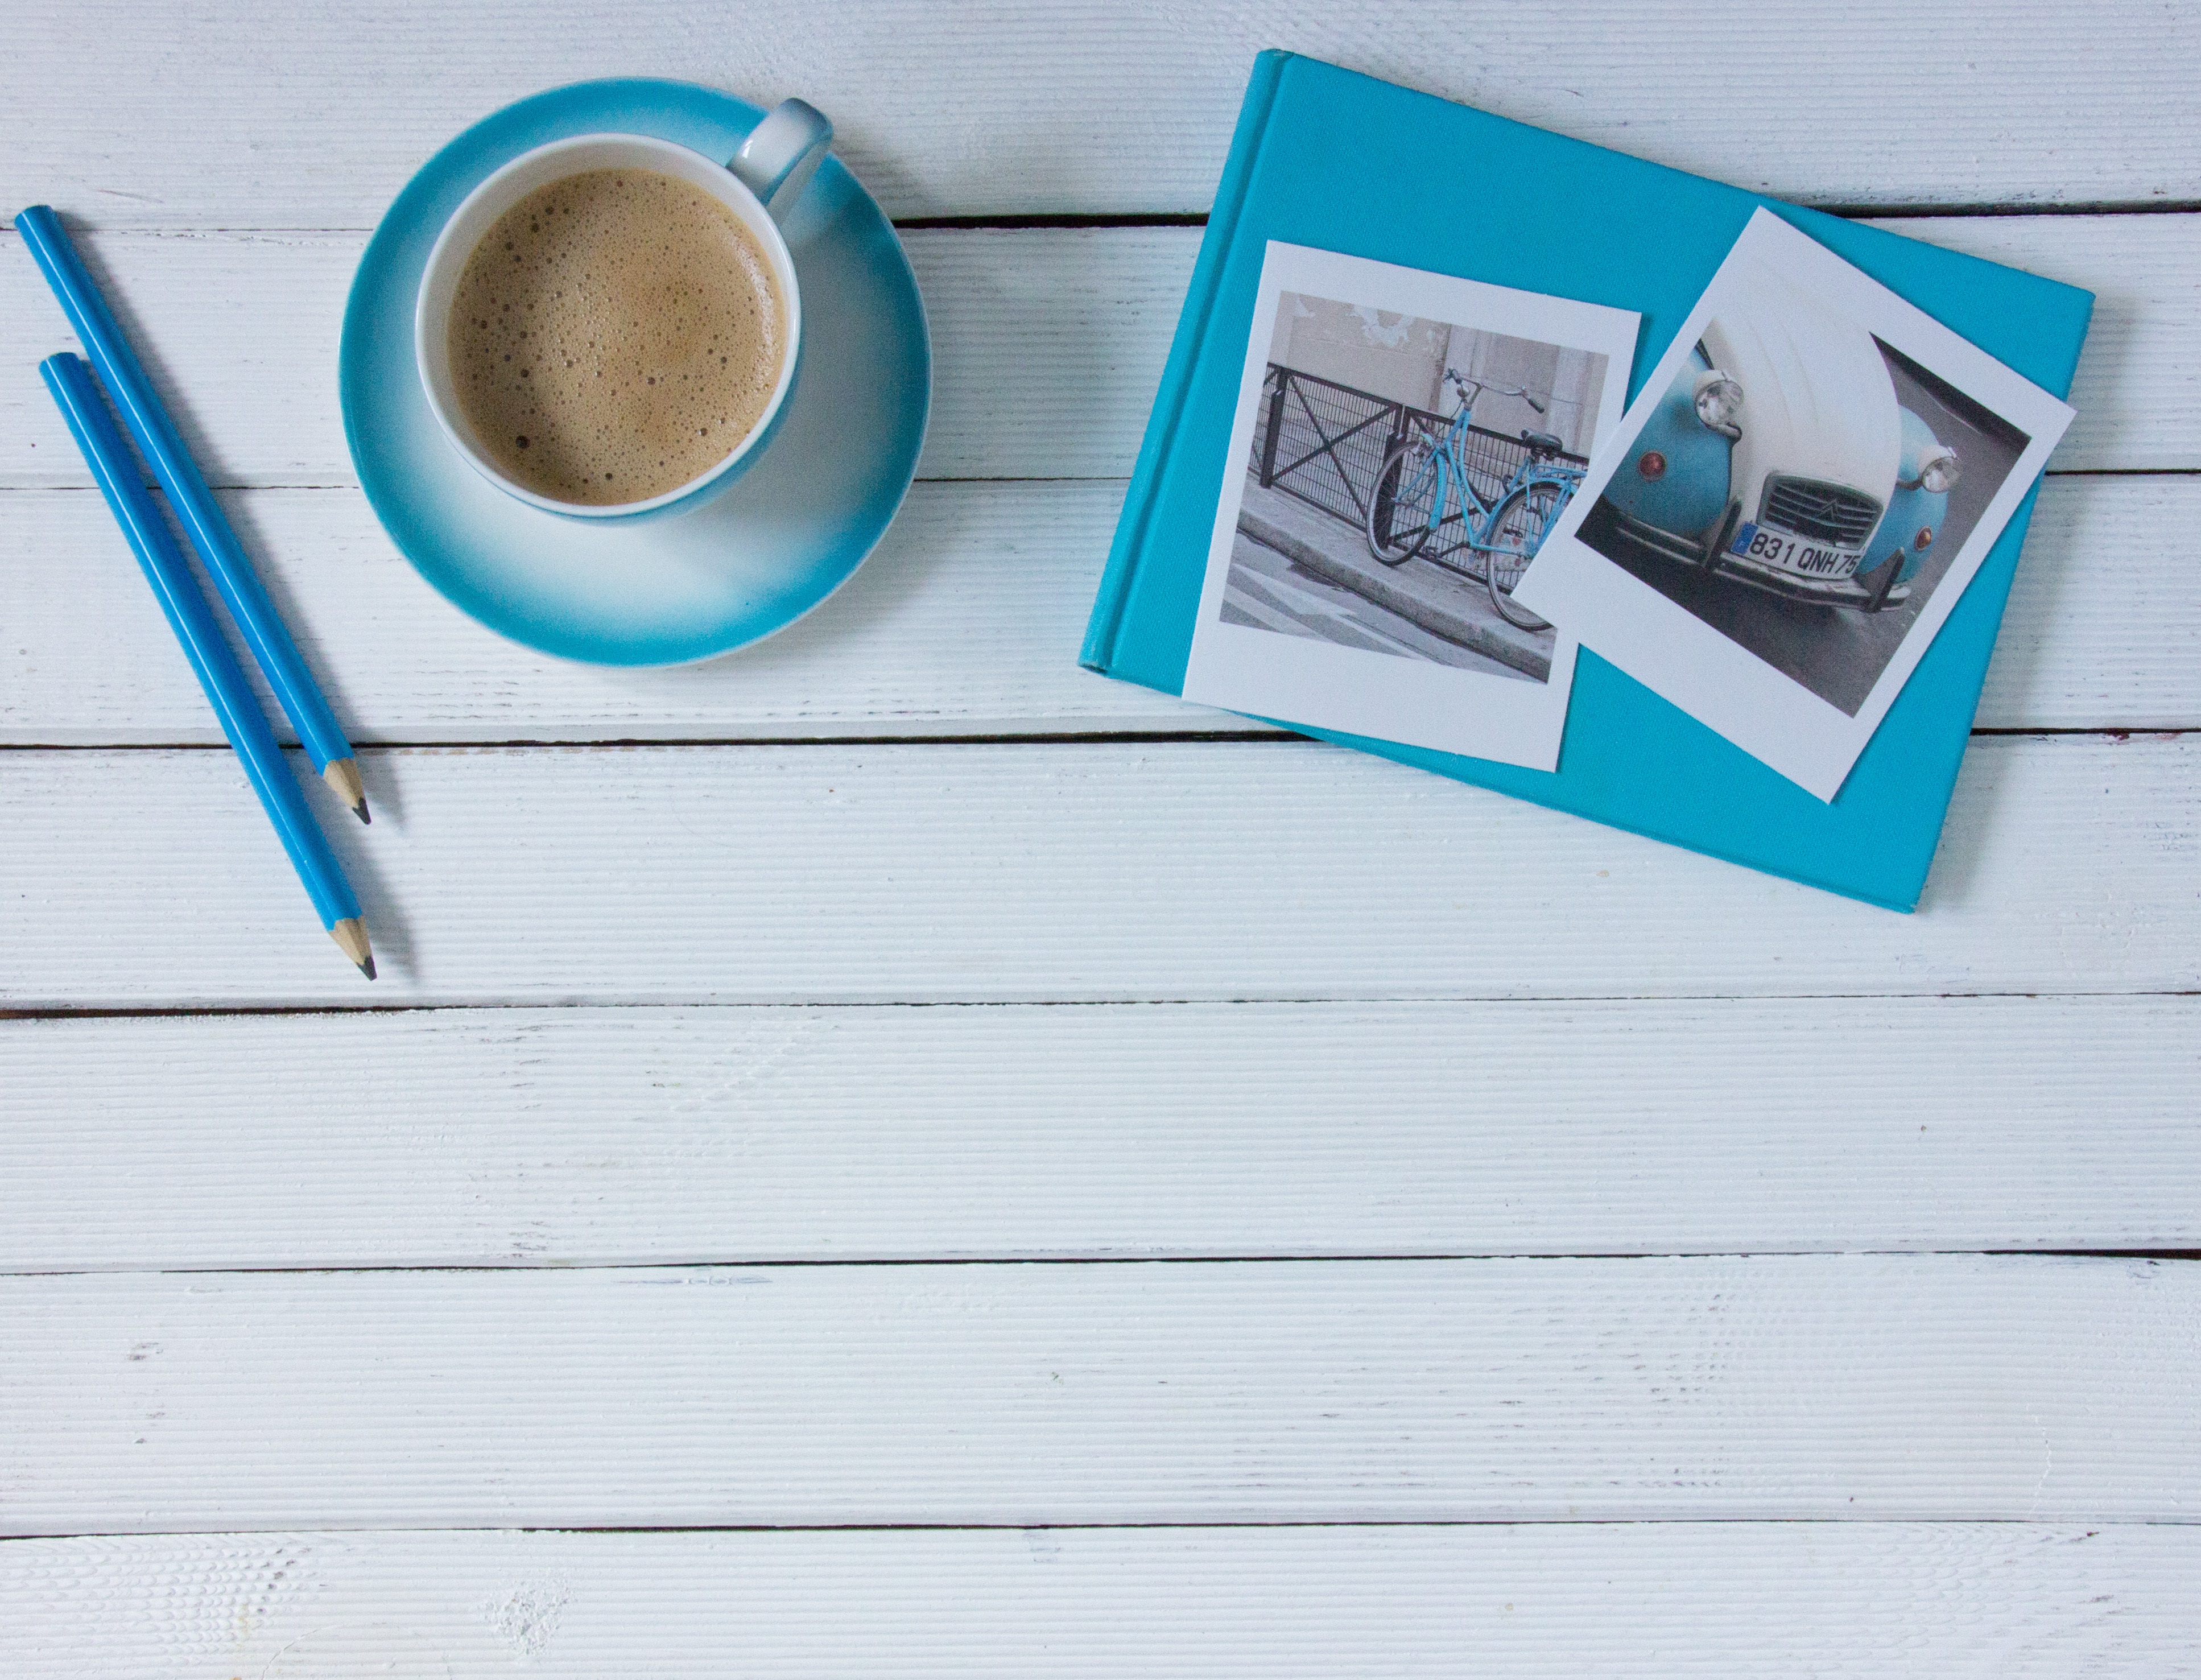
coffee, wood, white, blue, brand, product, photos, drawing, design, pencils, work desk